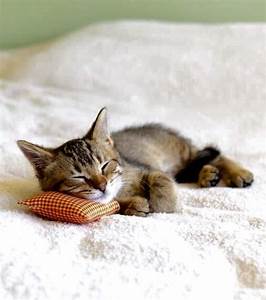
Label: gatto